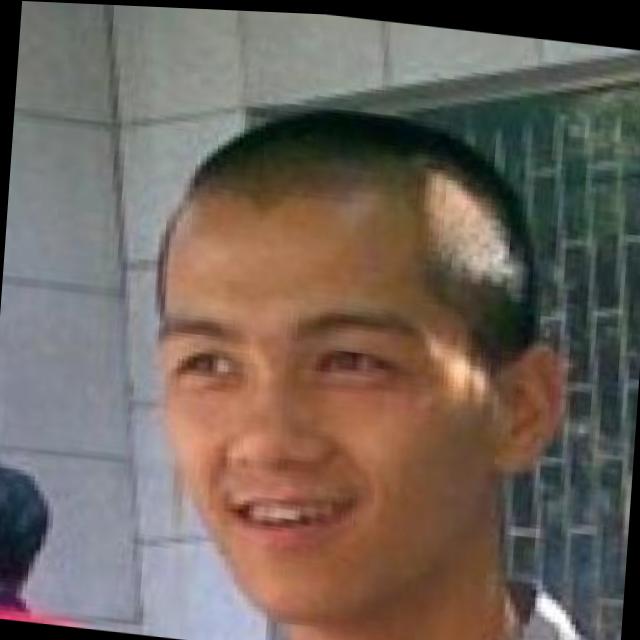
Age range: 21-44